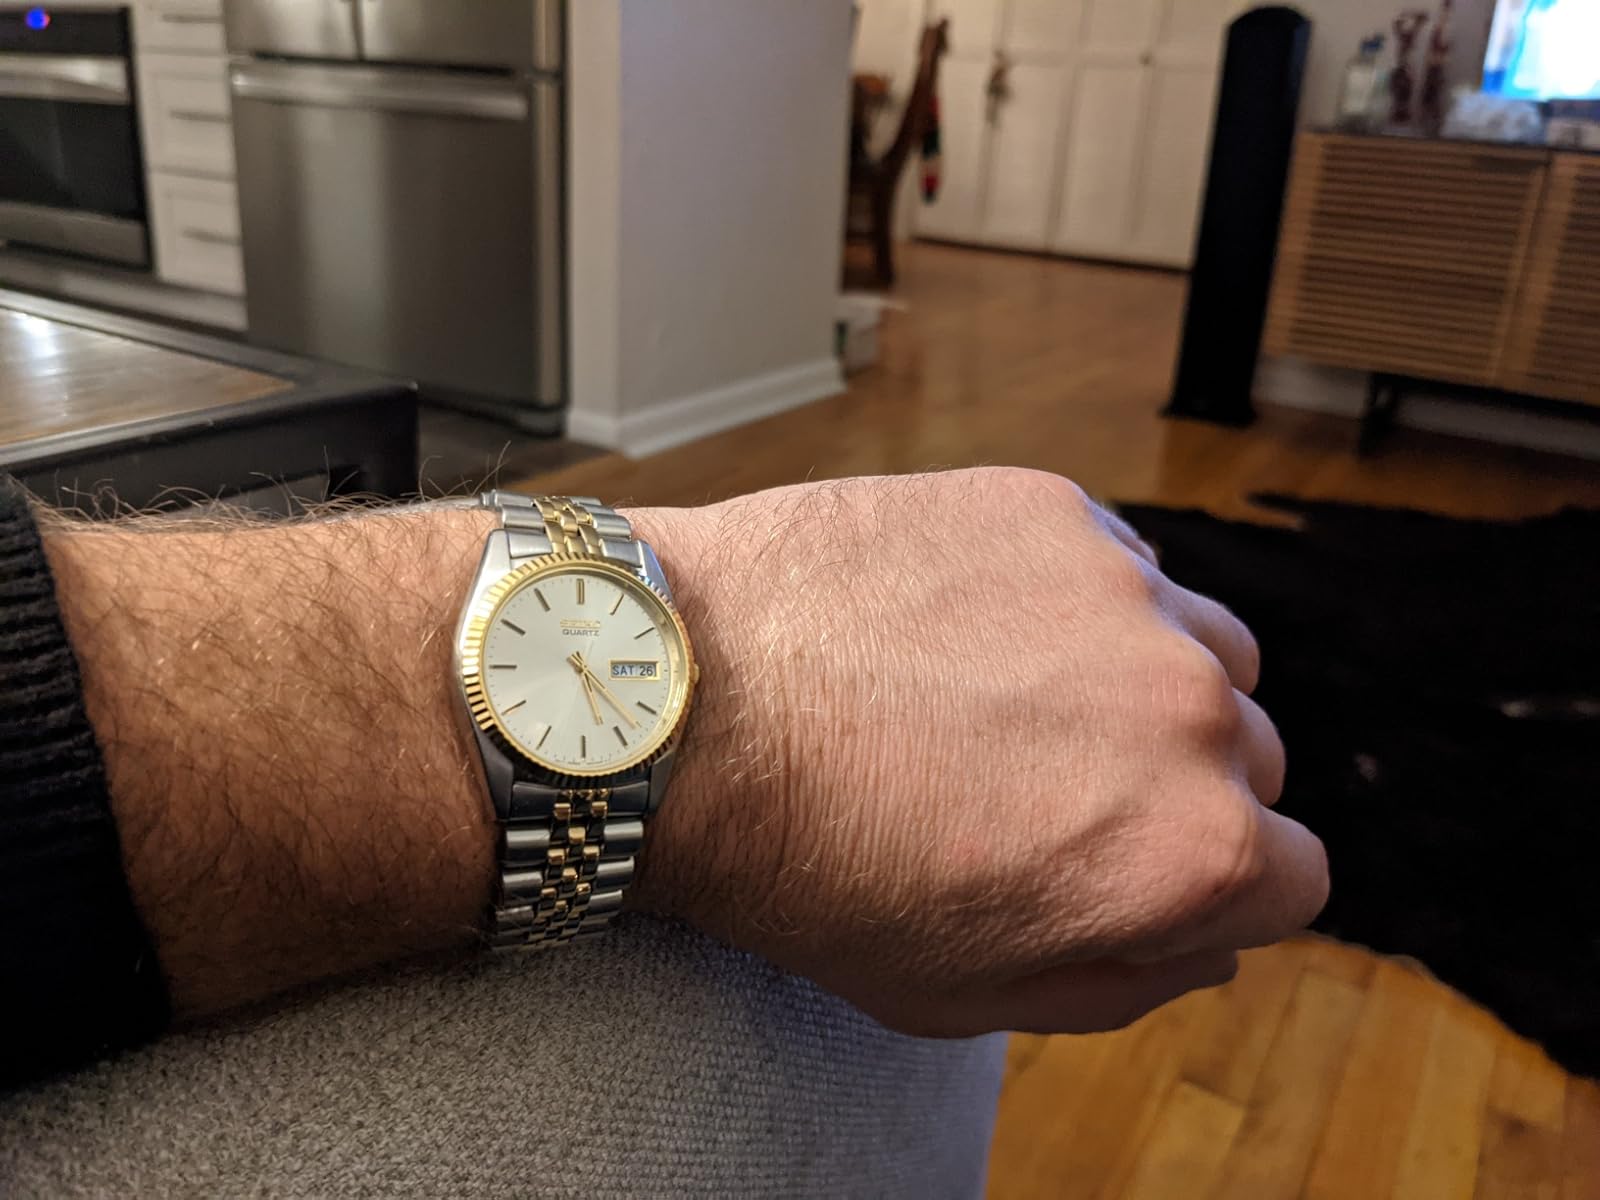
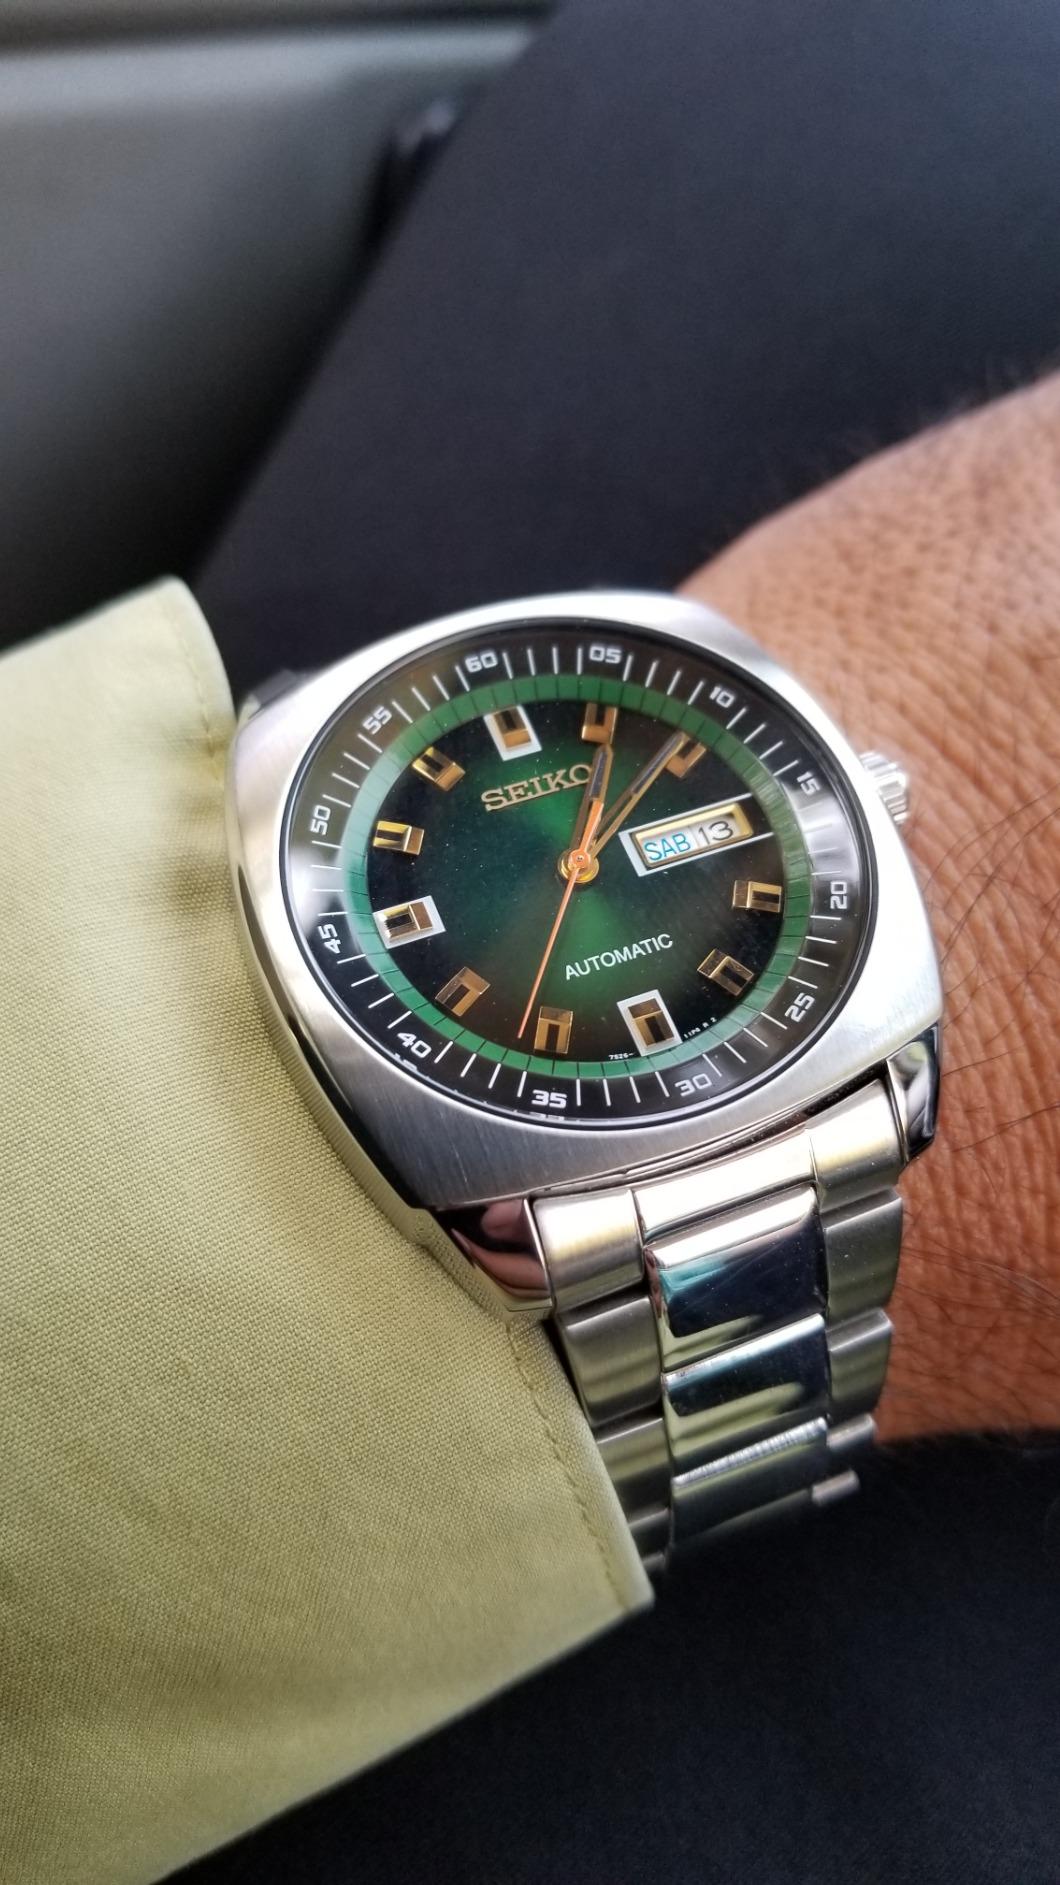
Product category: accessories_watch
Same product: no